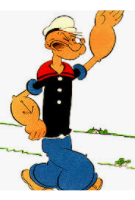
Portrait style: Cartoon Portrait